Ysabeau S. Wilce

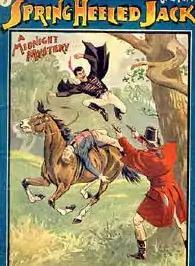
Spring Heeled Jack (1904), who inspired Wilce's "Bouncing Boy Terror"

Ysabeau S. Wilce (pronounced "Iz-a-bow Wils") is an American author of young adult fantasy novels. Her novels feature the rebellious young heroine Flora Fyrdraaca and her adventures in the fictional land of Califa.